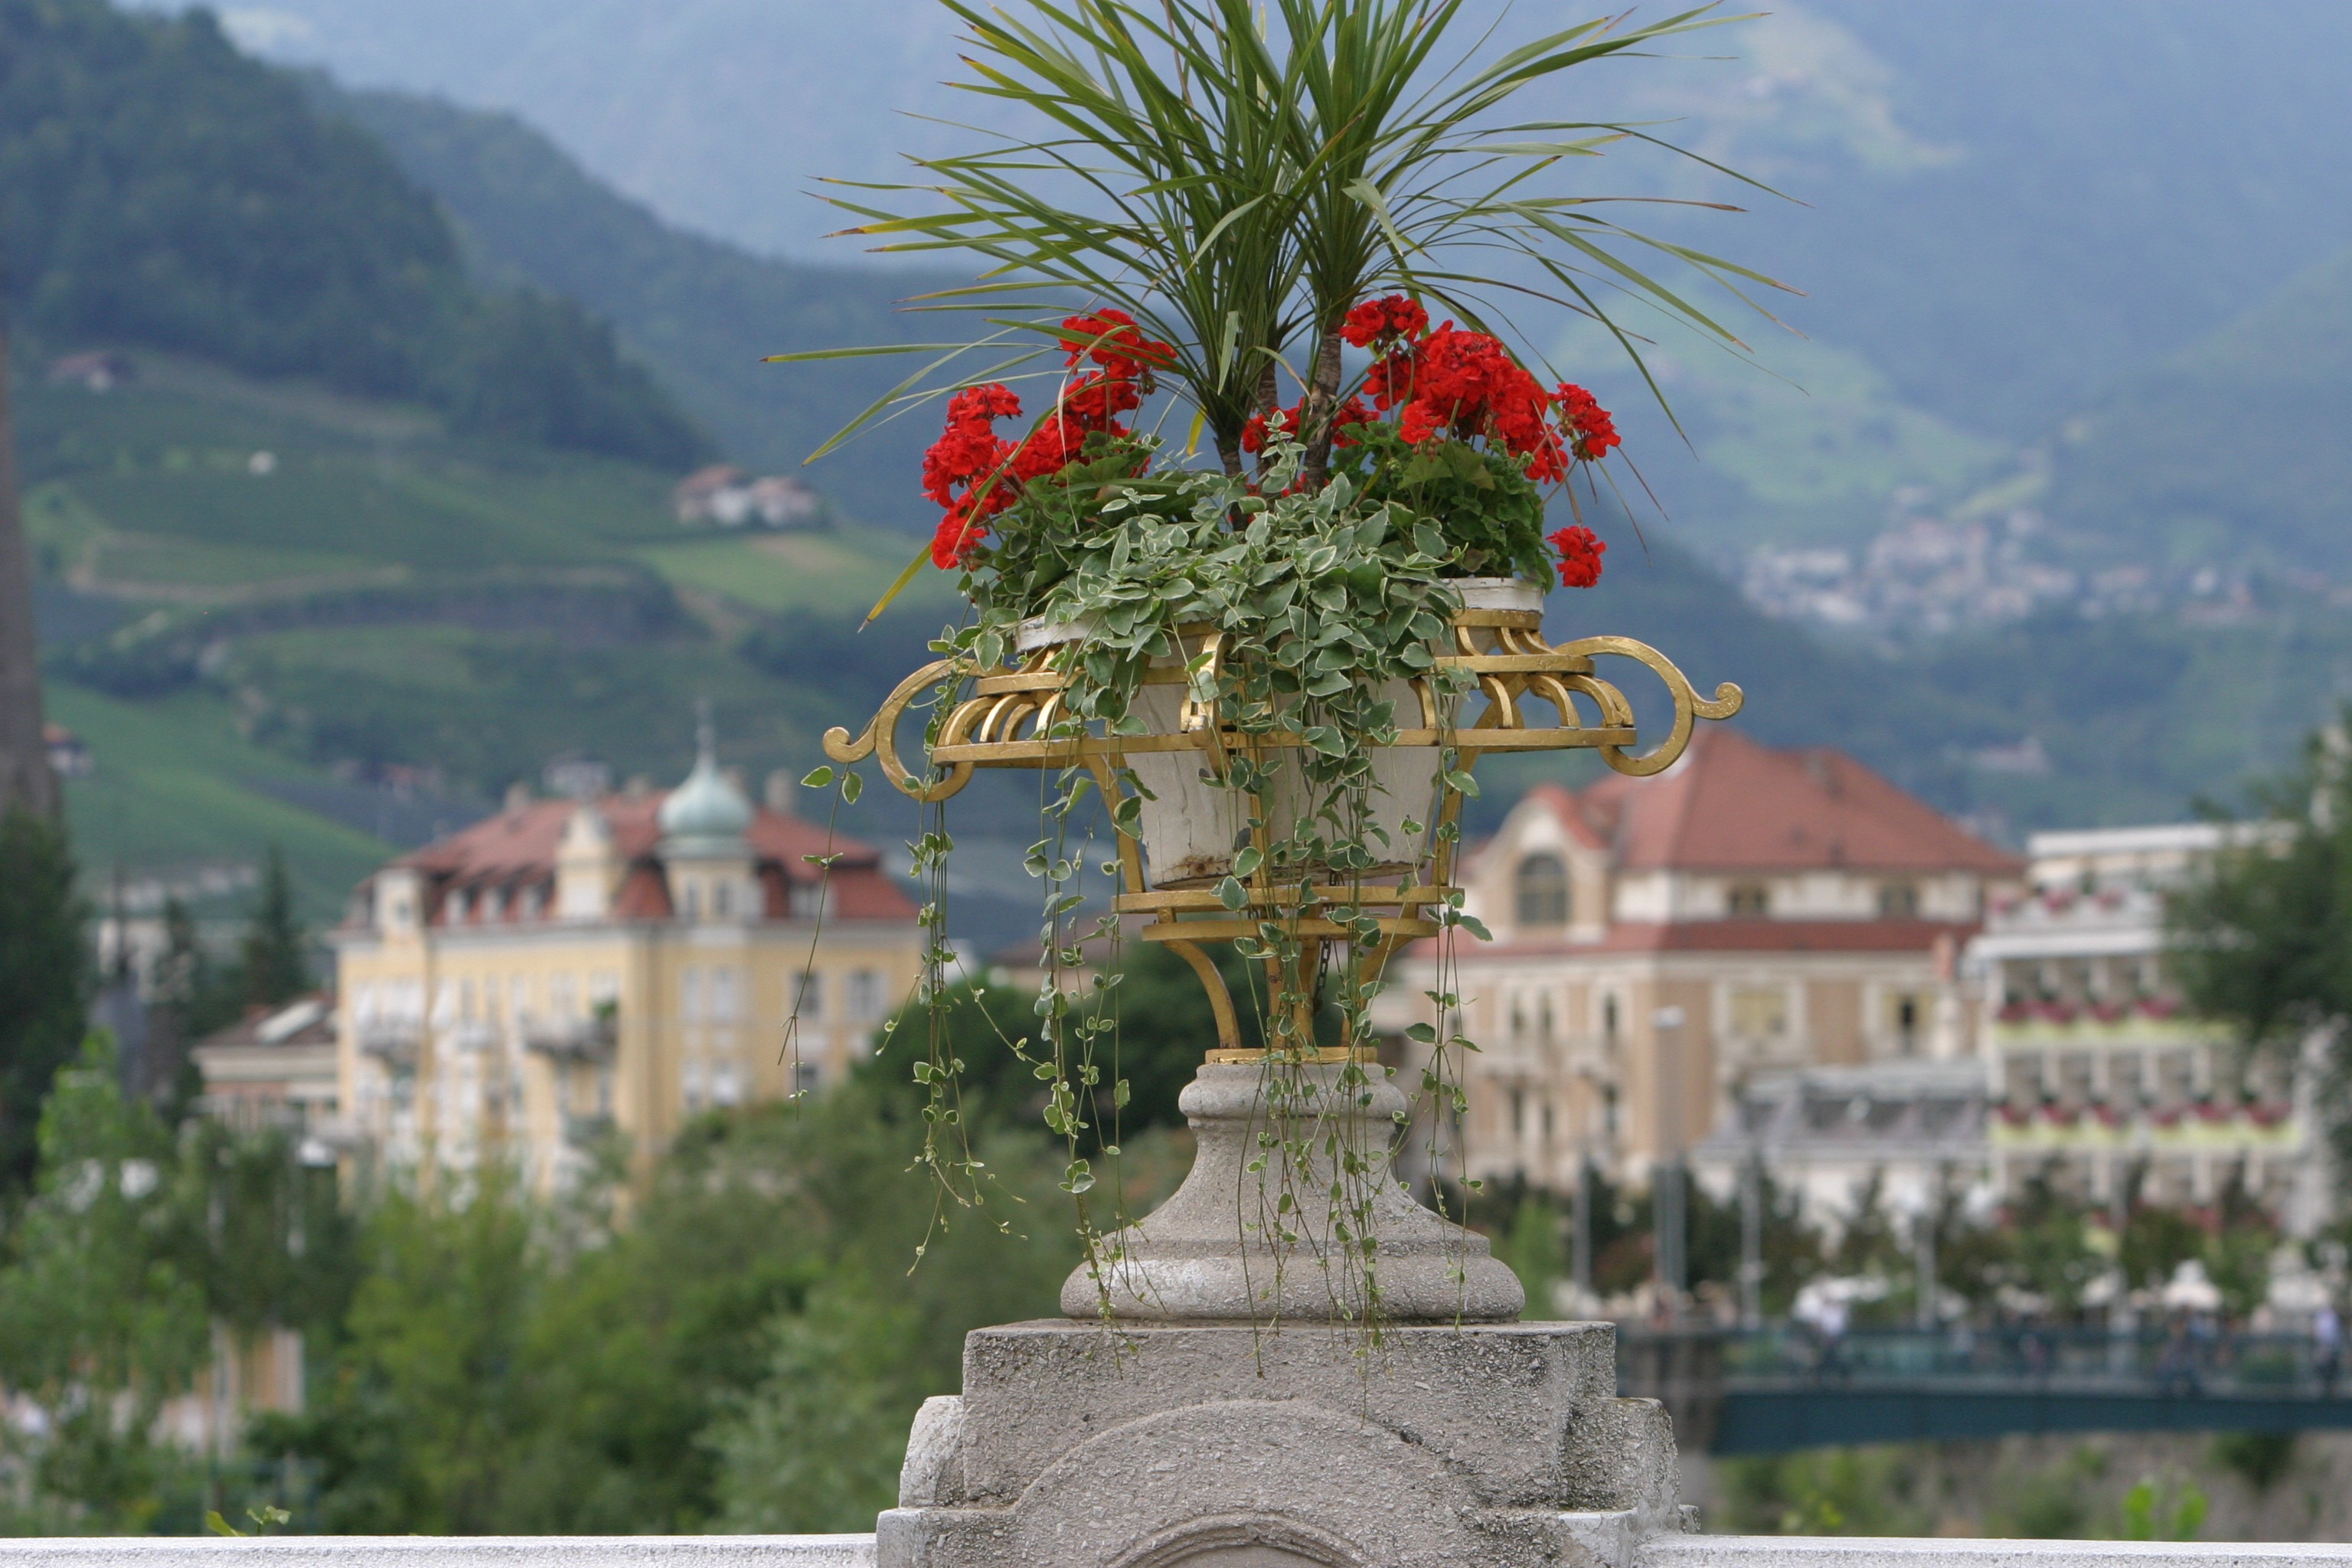
tree, blossom, flower, bloom, town, view, palace, monument, spring, plaza, landmark, italy, tourism, close, still life, flowers, meran, dolomites, south tyrol, arecales